Bonifacio Drive

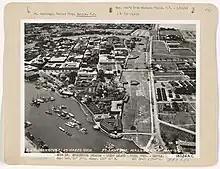
Aerial view of Intramuros (left) with Calle Bonifacio (right), 1933

The road was previously called Malecon Drive during the American period. During Spanish rule, it was known simply as Malecón (Spanish for waterfront esplanade), as the road was such before the reclamation of South Harbor (Port Area) during the late 19th century. It was also known alternatively as Paseo de María Cristina, after the then Queen of Spain Maria Cristina, or Paseo de Santa Lucia. It was later renamed to Calle A. Bonifacio or Calle Bonifacio. It used to connect Luneta Park to the southern bank of the Pasig River, where the Anda Monument was previously located. After World War II, the monument was transferred to its present site at the road's intersection with Calle Aduana, which was converted into a present-day roundabout called Anda Circle. In 1975, Roxas Bridge (also known as Del Pan Bridge and in the present-day as Mel Lopez Bridge) was built to connect Bonifacio Drive to the northern parts of Manila across the Pasig River.